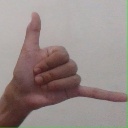
अक्षर: द